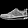
Label: Sneaker